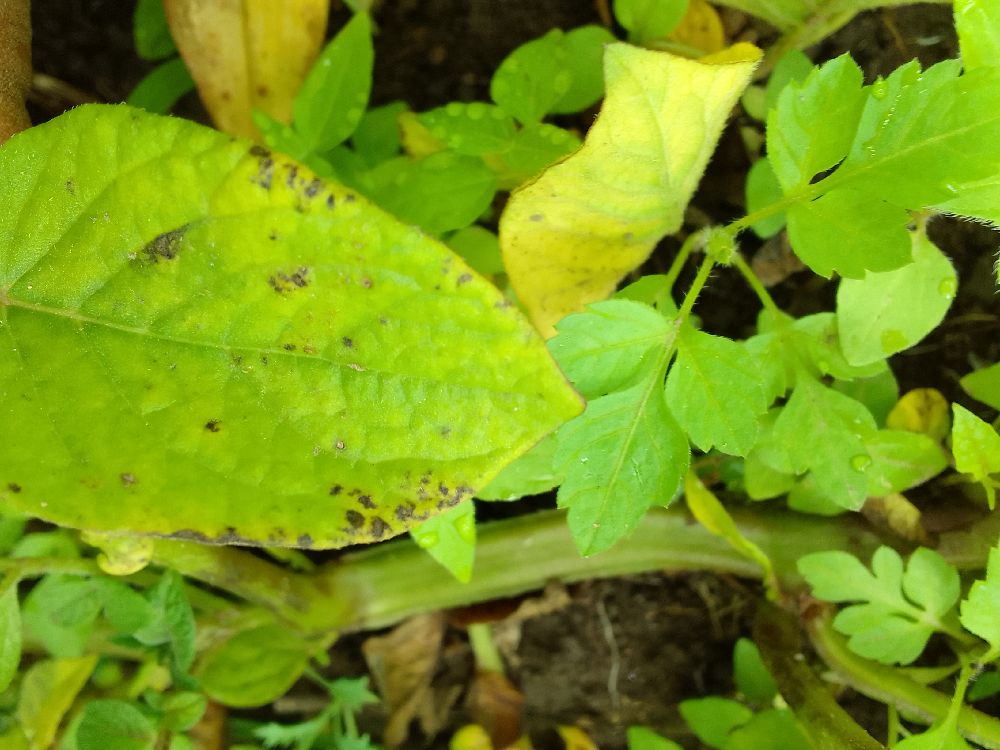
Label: Early blight